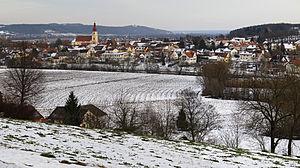
Fehring est une commune autrichienne du district de Südoststeiermark en Styrie.